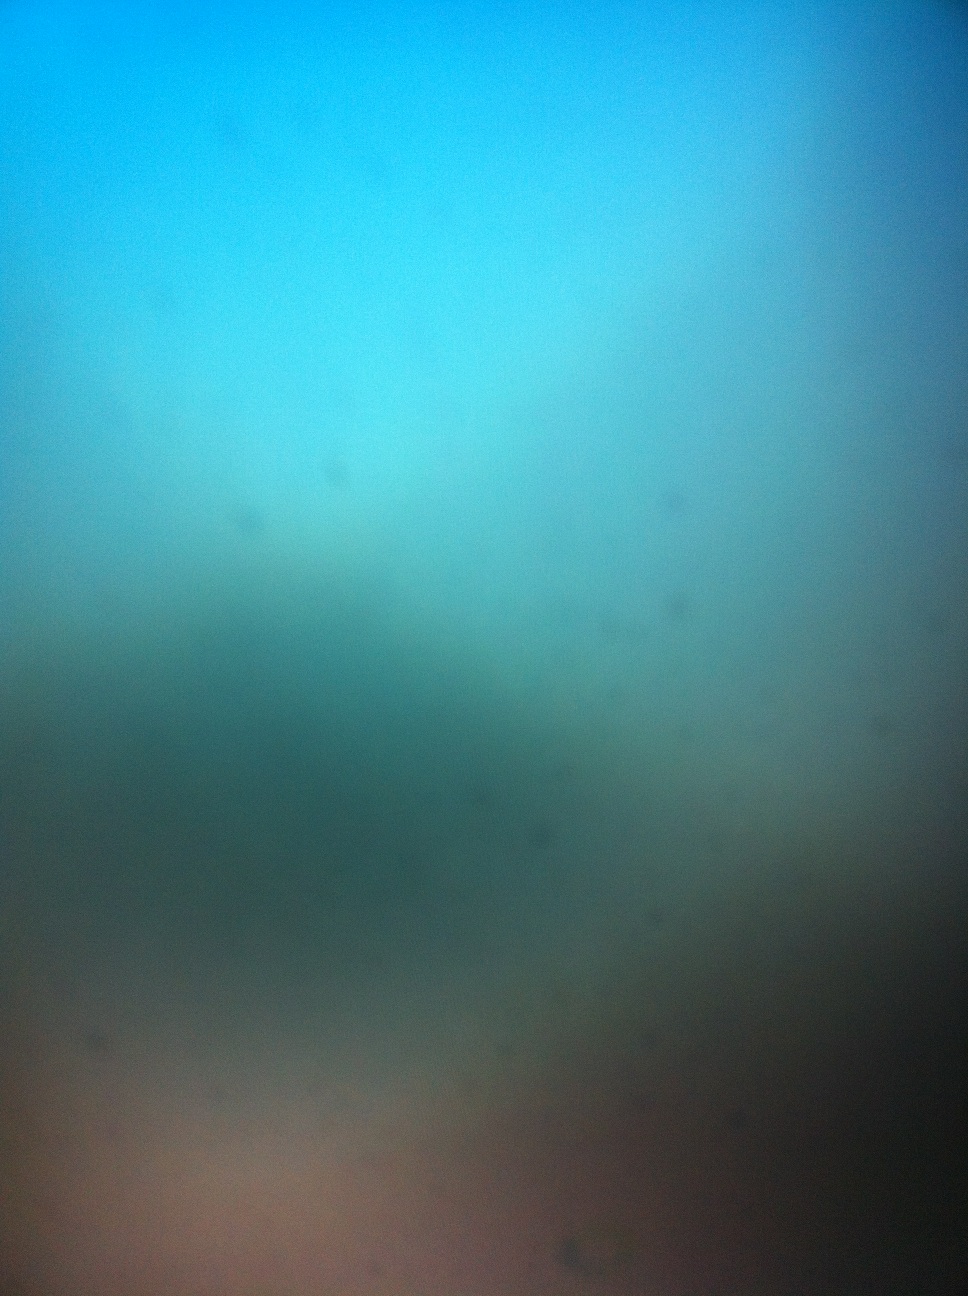Question: What does this screen say
Answer: unanswerable